The Art of Transformation (book)

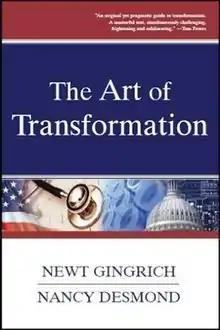
First edition

The Art of Transformation is a 2006 book by former U.S. House Speaker Newt Gingrich and Nancy Desmond. It deals with American political topics.